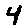
Label: 4